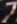
Number: 7